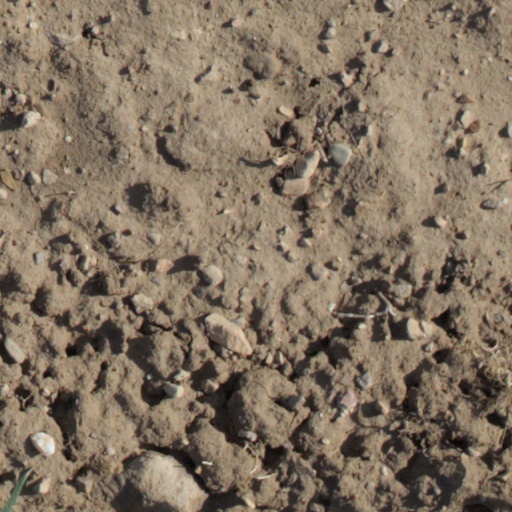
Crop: wheat